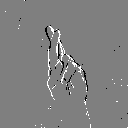
ASL letter: r